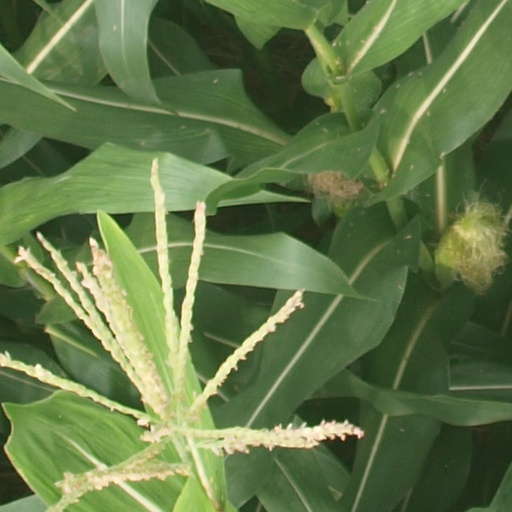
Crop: maize; corn